Jack Hobbs (footballer)

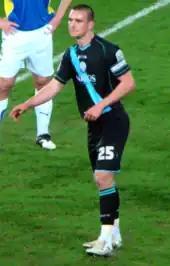
Hobbs playing for Leicester City in 2010

On 16 May 2008, "BBC Sport" wrote that Hobbs was indecisive about whether to fight for first-team opportunities at Liverpool or to join another club for more playing opportunities. On 25 May, Hobbs signed for League One club Leicester City on loan for the 2008–09 season. On joining the club, he said he wanted to help Leicester win promotion to the Championship. He made his debut on 9 August in a 2–0 victory over Milton Keynes Dons, when he came on as an 88th-minute substitute for Aleksandar Tunchev. Hobbs scored his first goal on 24 January 2009, with a header from Steve Howard's flick-on in a 4–2 victory over Huddersfield Town. He was red carded on 21 February in a match against Bristol Rovers for fouling Darryl Duffy. However, the resultant penalty by Rickie Lambert was saved by Mark Bunn. Leicester manager Nigel Pearson commented that the red card was unfortunate, as he believed the foul was not intentional. In his first season with the club, besides winning the League One title and achieving promotion to the Championship, Hobbs was also included in the PFA Team of the Year. He was also voted as the club's Young Player of the Year, as he made 44 appearances, in which his team conceded 37 goals.